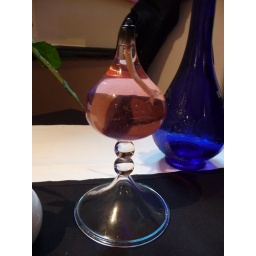
In pink and in blue 024